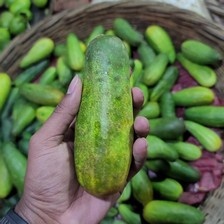
Label: cucumber